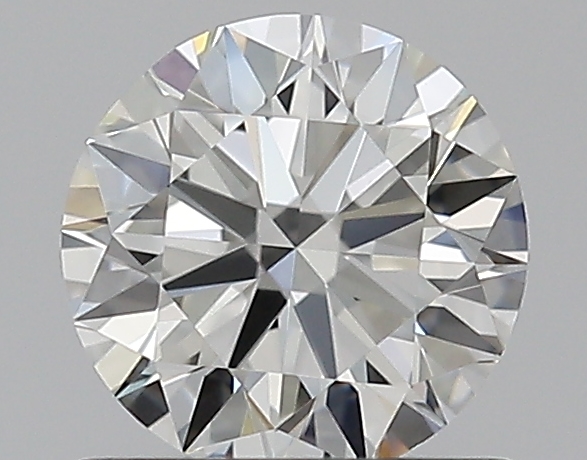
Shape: round
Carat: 0.75
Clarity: VVS1
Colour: I
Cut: EX
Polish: EX
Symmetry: EX
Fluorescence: F
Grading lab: GIA
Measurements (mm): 5.77 x 5.8 x 3.55